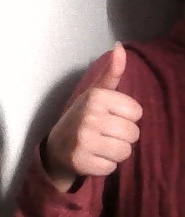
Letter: aleff